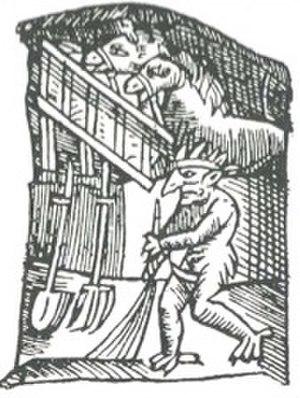
Liste des créatures légendaires du type lutin, nain, elfe, gobelin ou gnome, plus communément nommées le petit peuple.
Le lutin est une créature humanoïde nocturne de petite taille, issue au sens strict du folklore et des croyances populaires de certaines régions françaises comme le Berry, la Normandie et la Picardie. Les Ardennes et la Wallonie connaissent un génie domestique très proche sous le nom de nuton. En Bretagne, les korrigans sont assimilés à des lutins, tandis que dans les Alpes, le nom de servan est employé. Probablement inspiré des divinités du foyer et de « petits dieux » païens tels que les sylvains, les satyres et les Pénates, son nom dérive de l'influence linguistique du dieu romain Neptune ou du celte Nuada, tous deux liés à l'eau. L'influence des croyances envers les revenants peut expliquer une partie de ses caractéristiques. Dès le Moyen Âge, il apparaît dans les récits et les chroniques déjà doté de particularités qui restent connues à notre époque. Les paysans se transmettent des siècles durant les rites visant à s'attirer ses bonnes grâces, ou au contraire à le chasser.